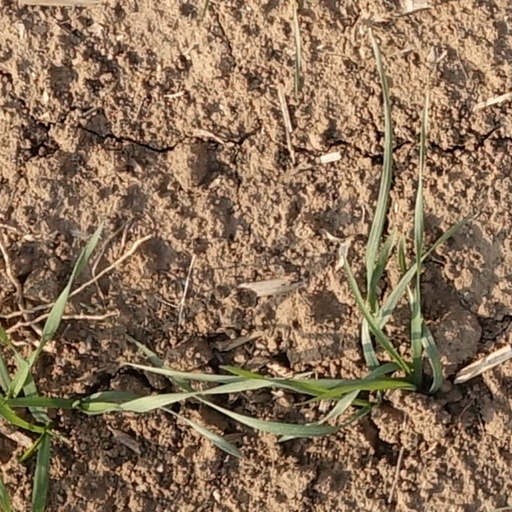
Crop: wheat